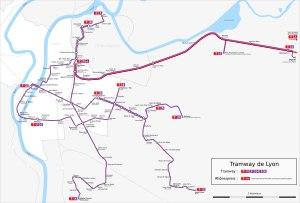
La liste des stations du tramway de Lyon, en France, comprend 107 stations, depuis le 22 novembre 2019.